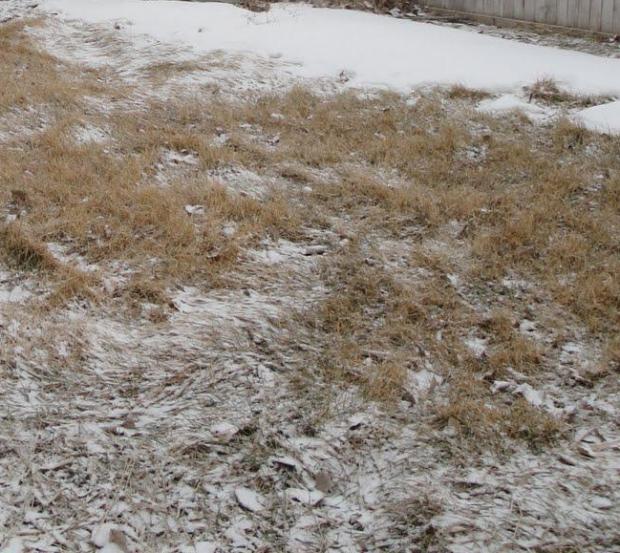
Texture: matted